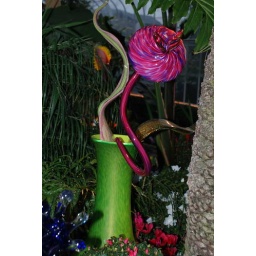
Purple flower in green vase